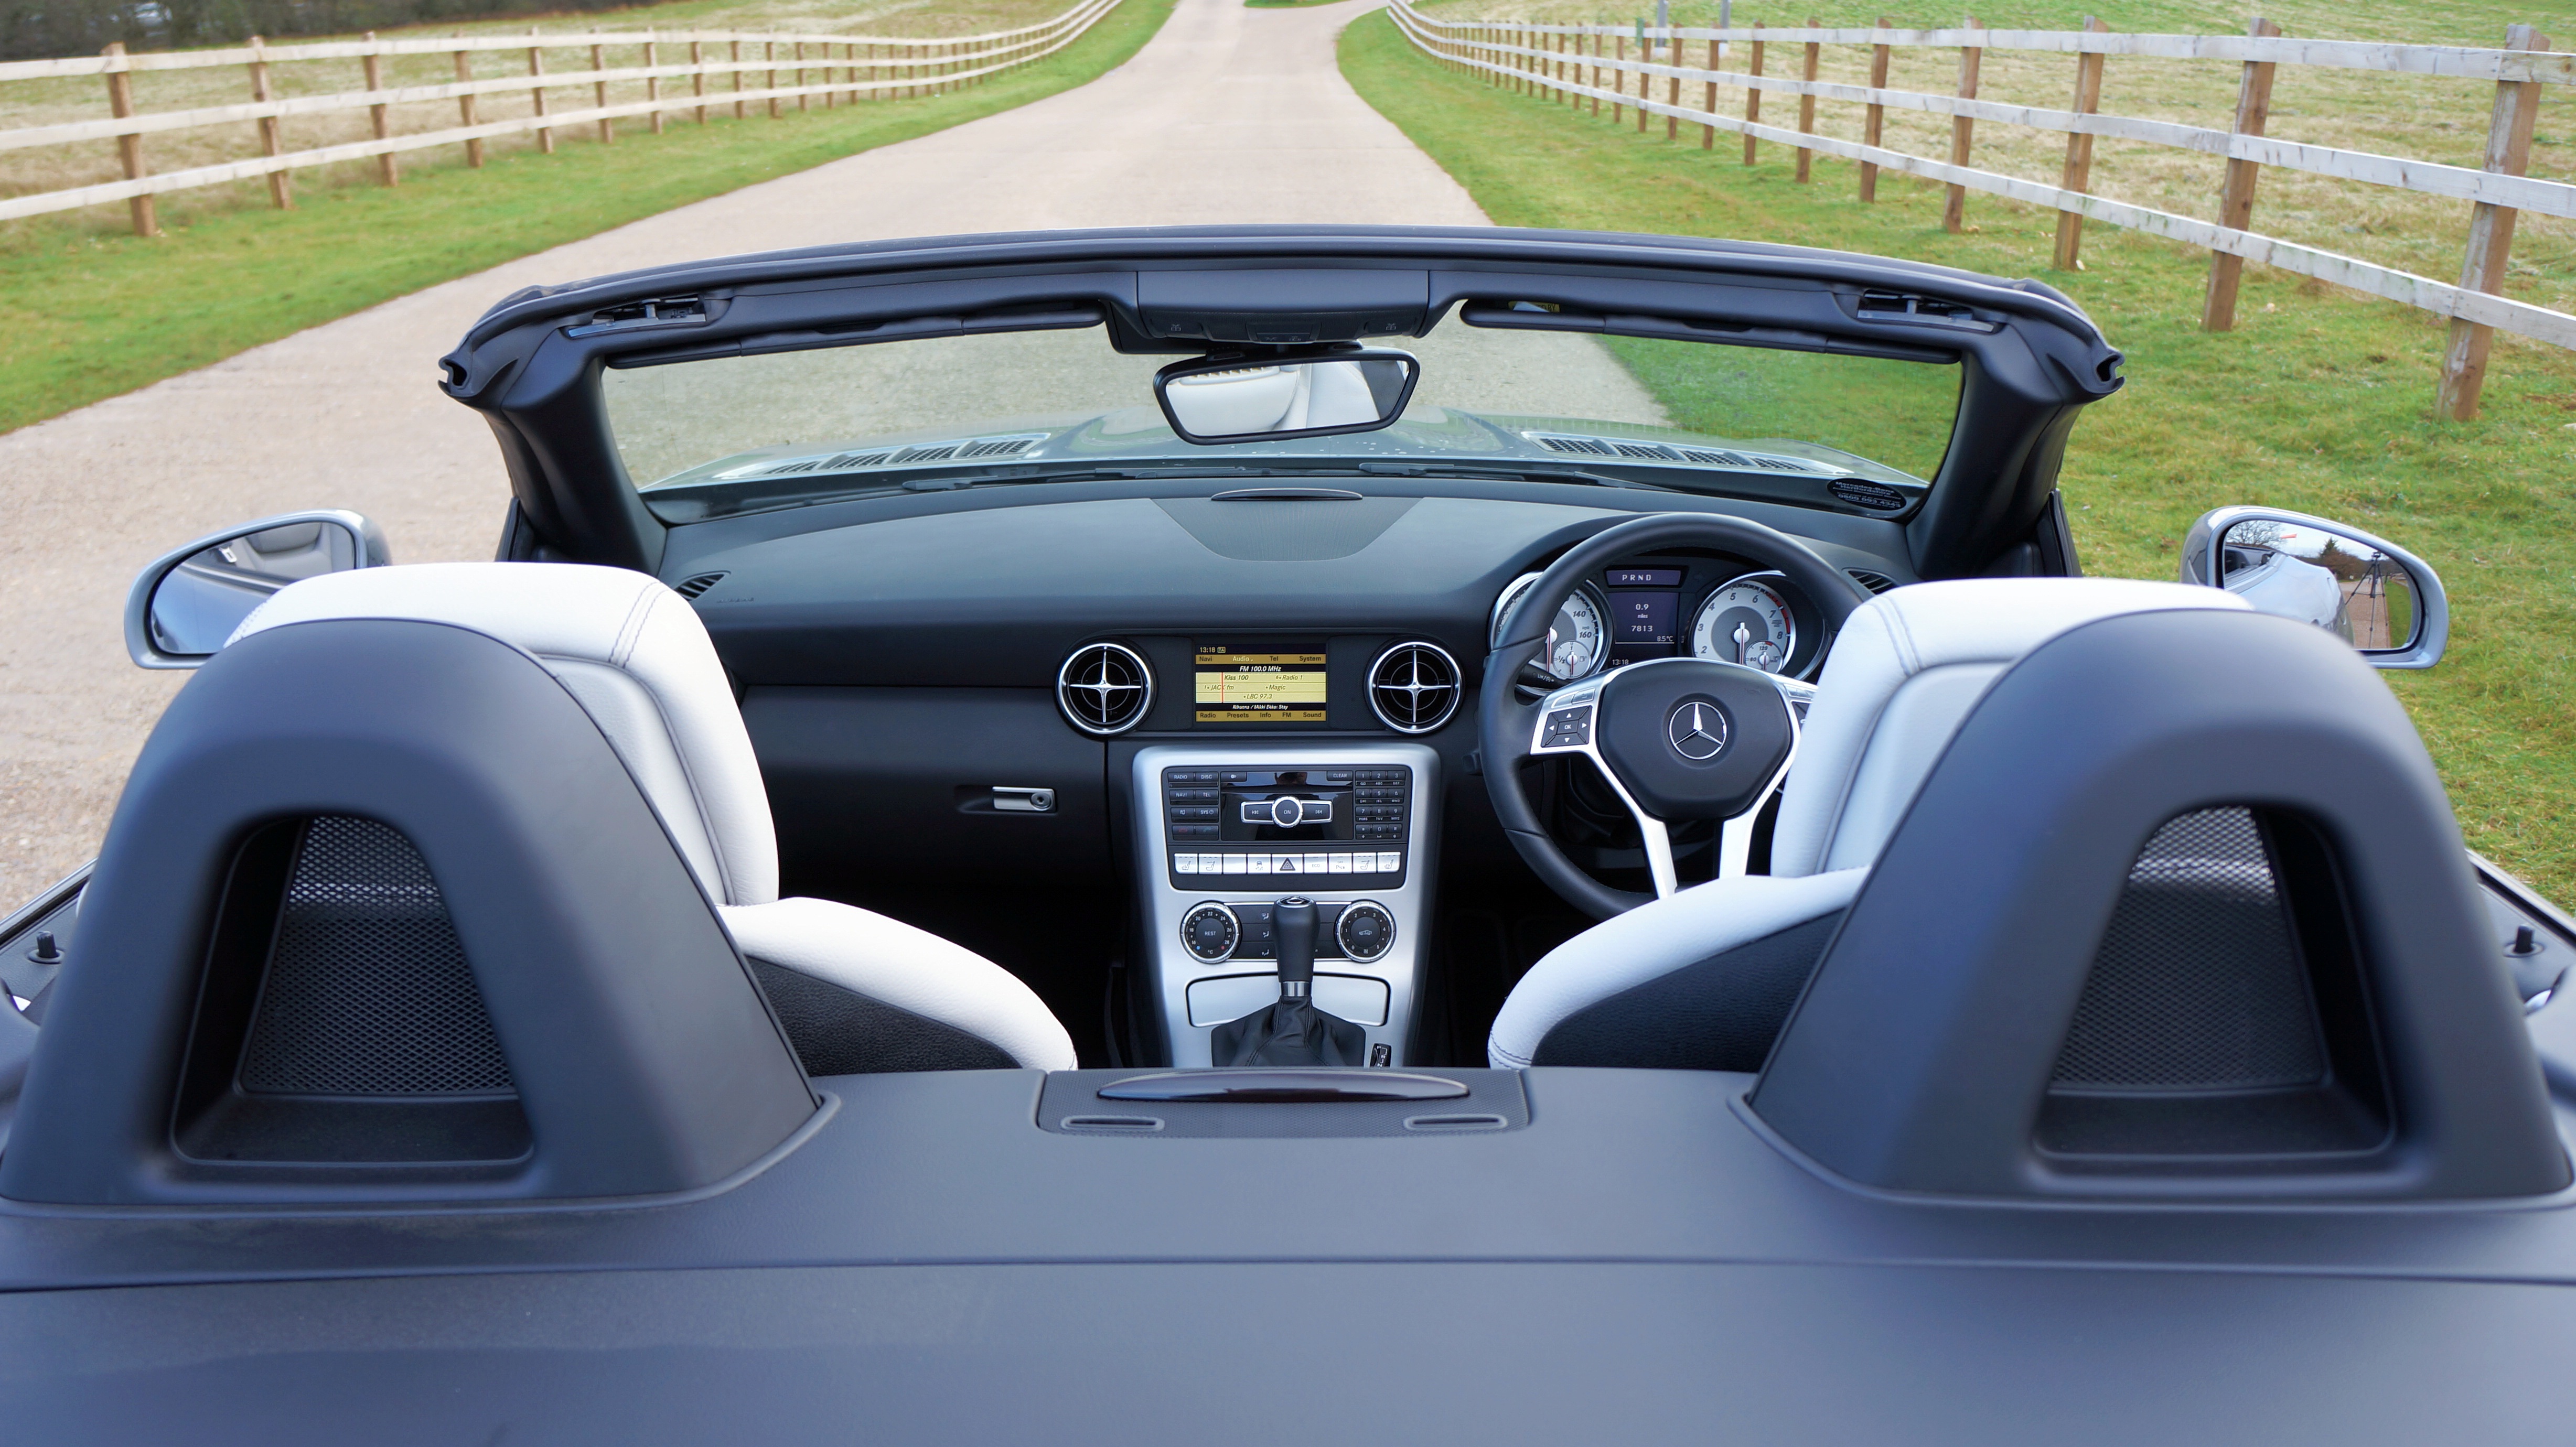
technology, car, vintage, automobile, transportation, transport, vehicle, drive, auto, modern, automotive, sports car, supercar, luxury, design, engine, motor, style, mercedes, classic, german, convertible, offroad, presentation, mercedes benz, amg, benz, 4x4, 4wd, showroom, off road, land vehicle, automobile make, automotive design, luxury vehicle, bmw z4